Glen David Gold

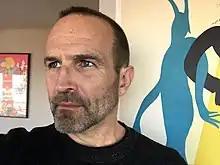
Glen David Gold in 2018

Glen David Gold (born 1964) is an American novelist, memoirist and screenwriter. Known for his bestselling novels exploring the roles of entertainment and popular culture in historical America, he has also published a critically acclaimed memoir and worked extensively in a broad range of media, including comics, television and podcasting. Gold is also a collector and authority on comics and graphic novels, particularly the works of Jack Kirby and other architects of the Marvel Universe.